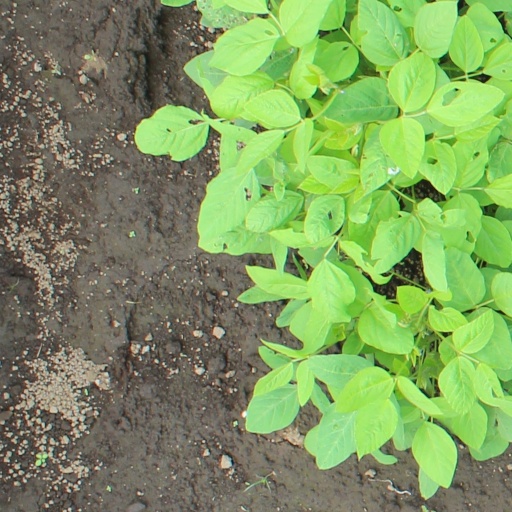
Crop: soybean